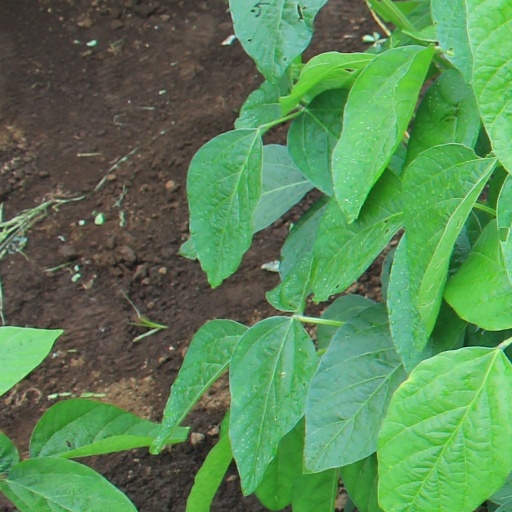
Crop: soybean